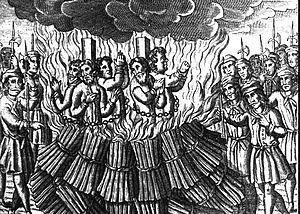
Le catharisme est l'appellation contemporaine d'un mouvement — ou d'un ensemble de mouvements — religieux chrétien médiéval européen en dissidence vis-à-vis de l'Église romaine, trouvant un écho particulier dans le Midi de la France.
L’Inquisition est une juridiction spécialisée, créée au XIIIᵉ siècle par l'Église catholique et relevant du droit canonique, dont le but était de combattre l'hérésie, en faisant appliquer aux personnes qui ne respectaient pas le dogme des peines variant de simples peines spirituelles à des amendes lorsque l'hérésie n'était pas établie, et de la confiscation de tous les biens à la peine de mort pour les apostats relaps. Combattant les hérésies, l'Inquisition ne pouvait condamner que des catholiques — dont ceux qui avaient eu le choix entre le baptême ou la mort. Bien que la peine de mort puisse être prononcée, elle ne l’a été que très rarement puisqu'Anne Brenon, spécialiste du catharisme, estime à 3 000 le nombre de peines de mort prononcées par l'Inquisition durant ses cinq siècles d'existence à travers l'Europe. Elle se substituait à l'ordalie en introduisant la notion de tribunal, de défenseur et de minutes du procès.